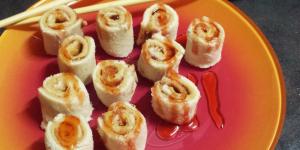
sushi dulce para ninos